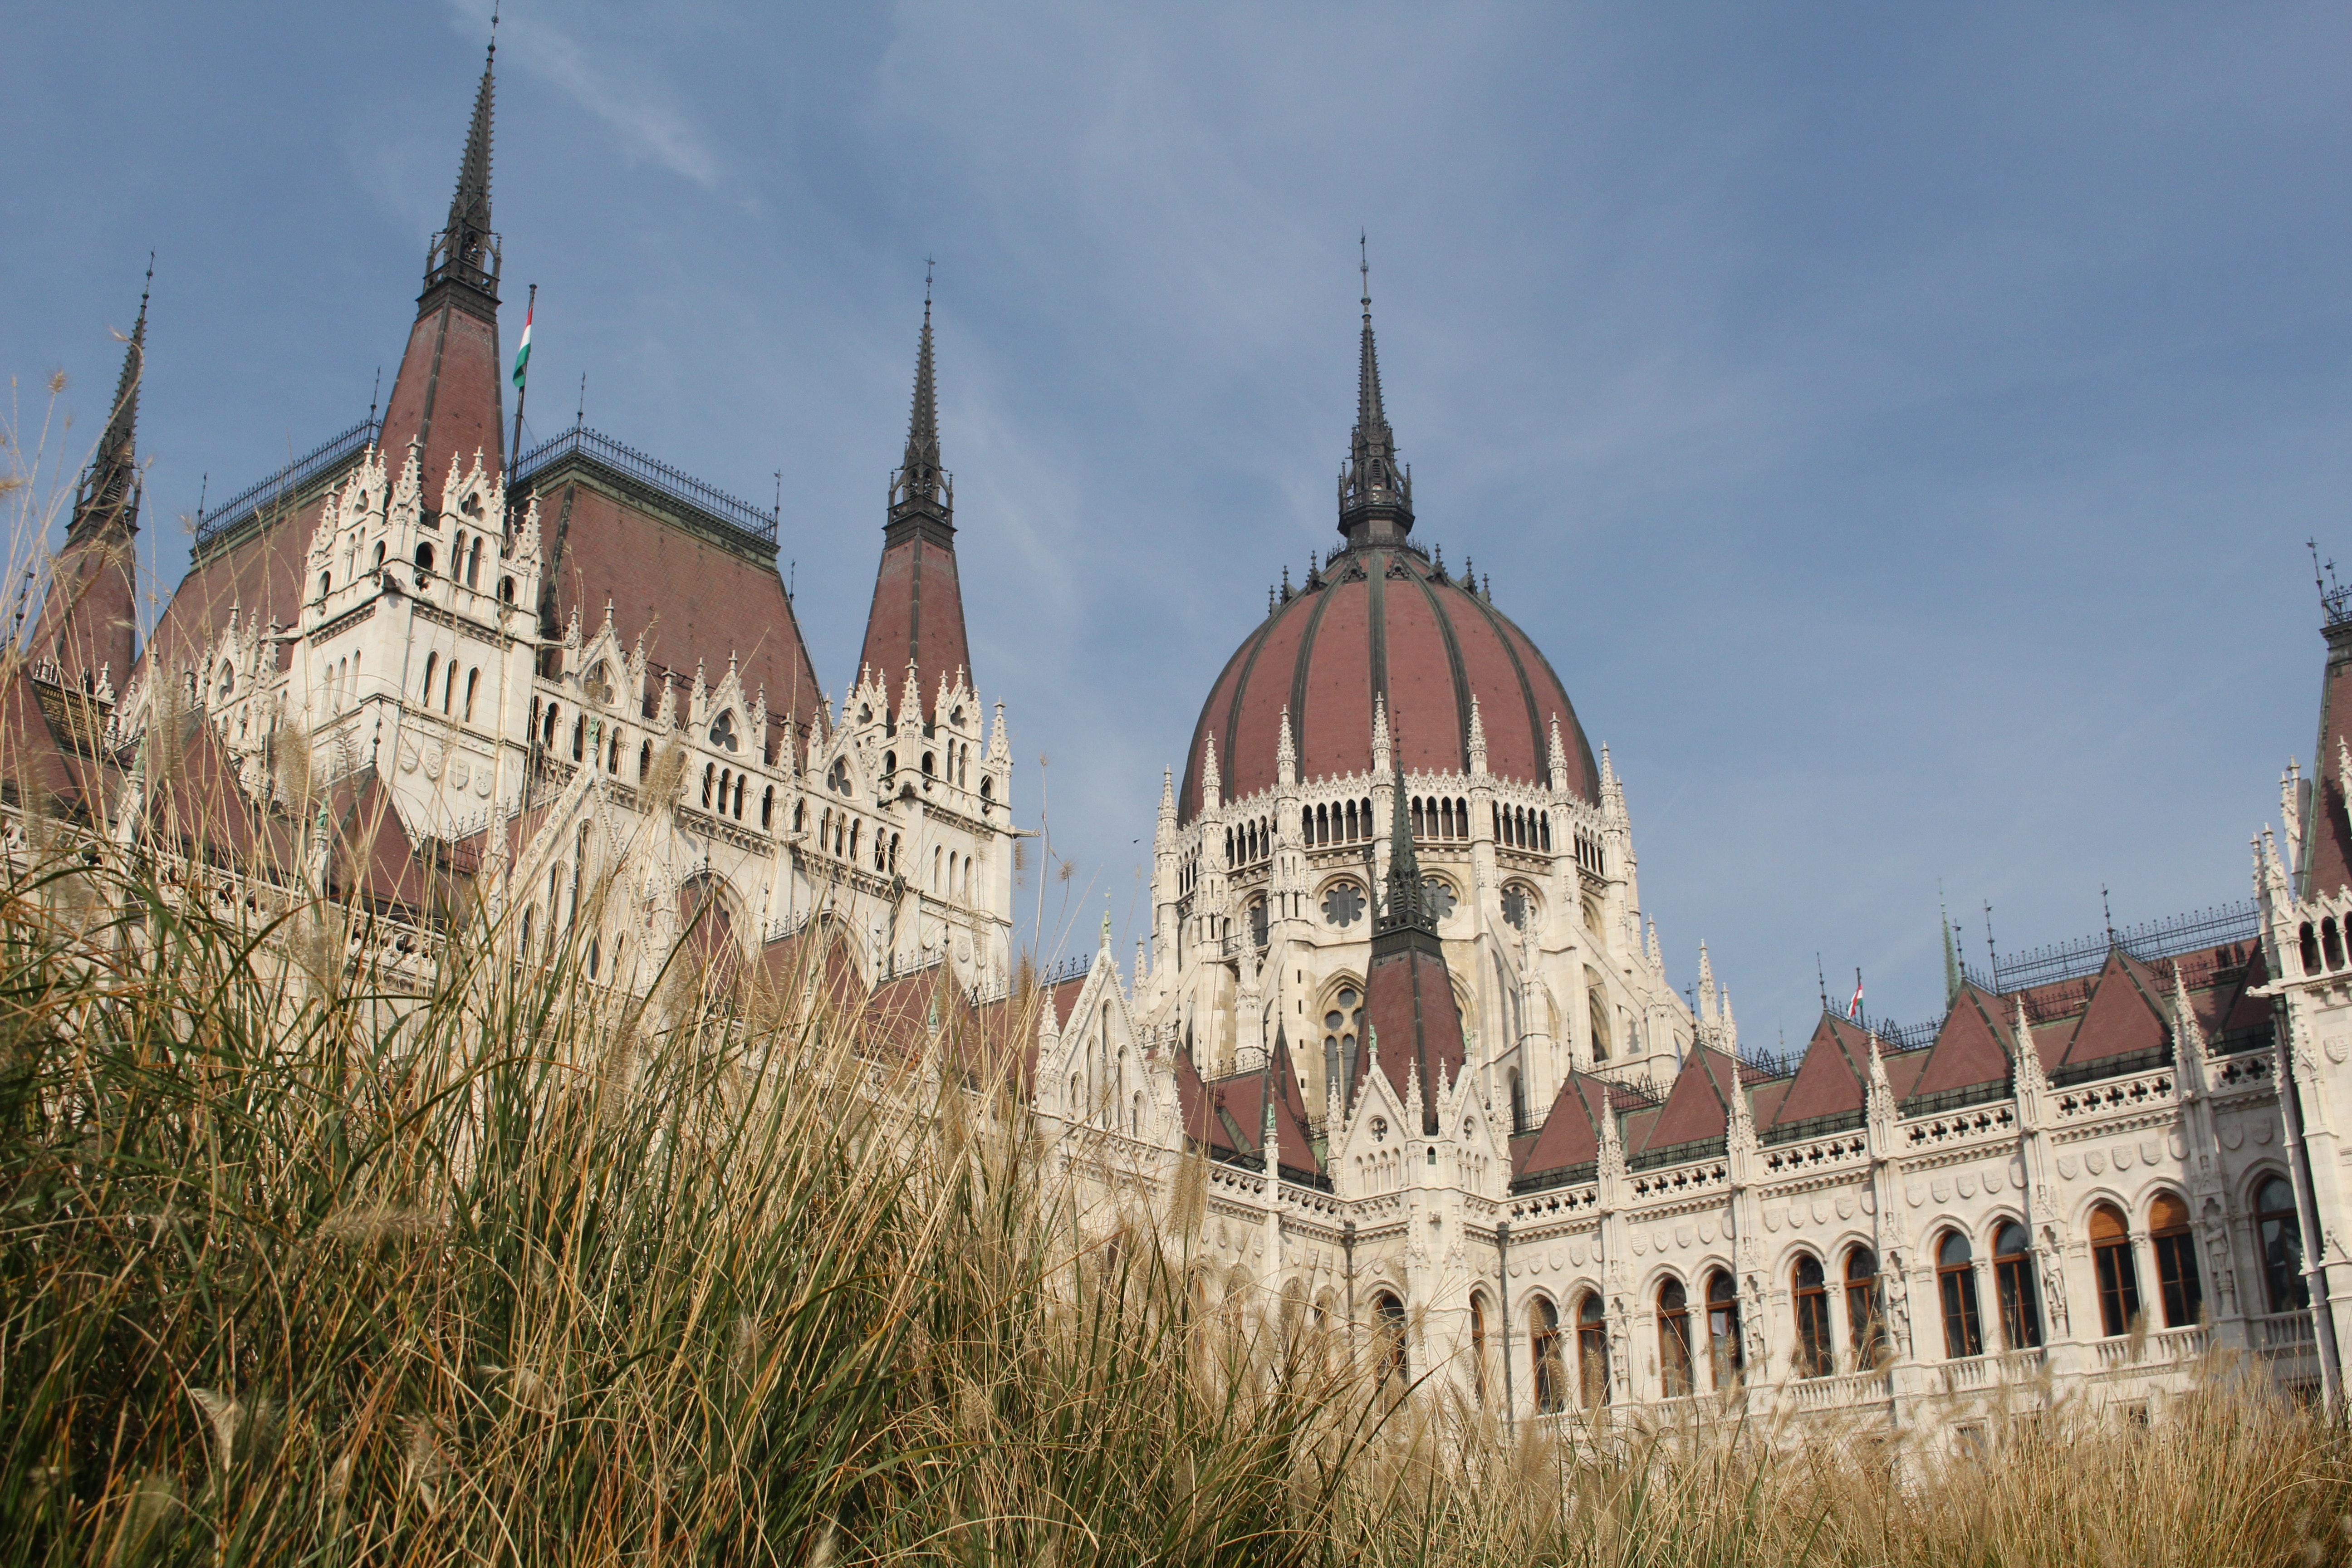
landmark, spire, architecture, medieval architecture, building, sky, stately home, cathedral, chateau, gothic architecture, palace, place of worship, steeple, city, photography, historic site, stock photography, castle, dome, facade, plant, tourist attraction, history, listed building, monastery, tourism, basilica, classical architecture